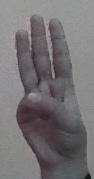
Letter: thaa